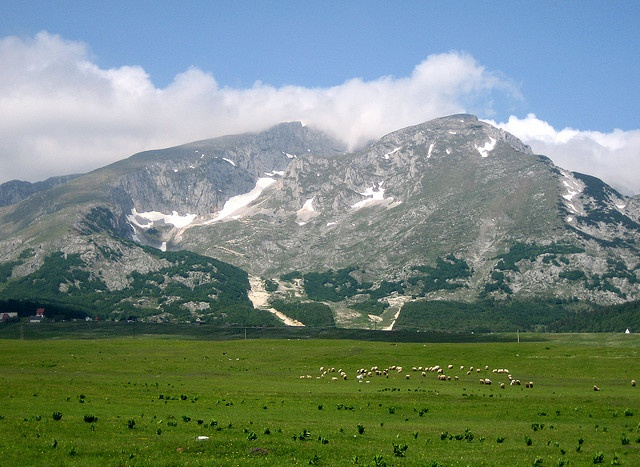
A herd of animals are grazing in a countryside.
A mountain range sits hazy in the distance
Two mountain peaks rise above a large meadow.
White animals in a meadow with a mountain in the background.
Mountains that are in the background that have snow on them.